Pilot plant

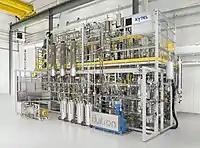
Hydrocracking pilot plant

If a system is well defined and the engineering parameters are known, pilot plants are not used. For instance, a business that wants to expand production capacity by building a new plant that does the same thing as an existing plant may choose to not use a pilot plant.